Sadillac

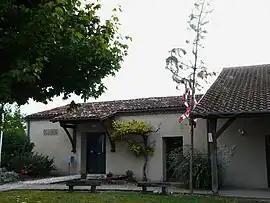
The town hall in Sadillac

Sadillac is a commune in the Dordogne department in Nouvelle-Aquitaine in southwestern France.